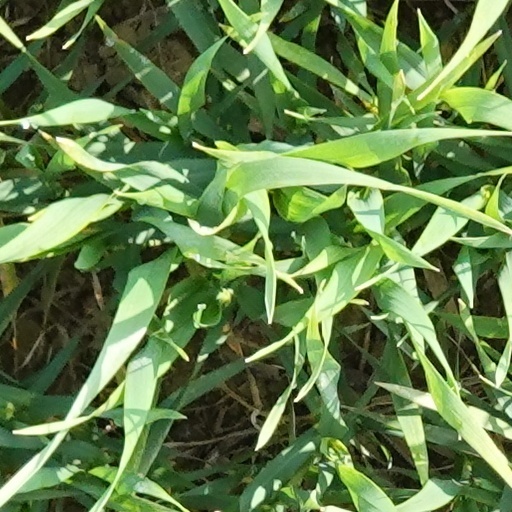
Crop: wheat